Saitobaru Kofun Cluster

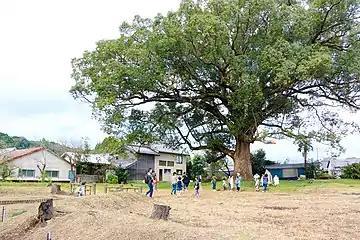
Ruins of a room with no door and a huge camphor tree

A series of ten lore sites are located along the Kiki no Michi, and several lore sites are scattered just off the Kiki no Michi as well.